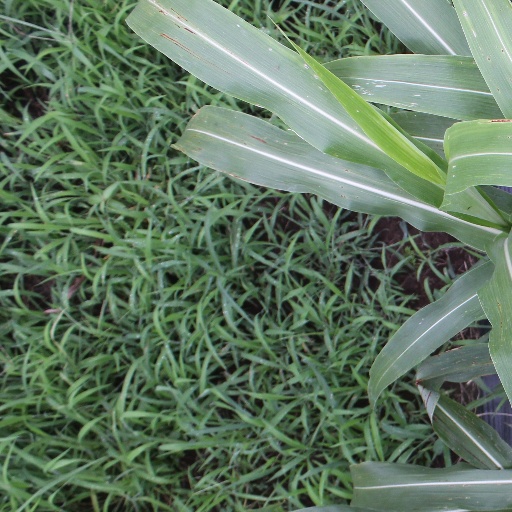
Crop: sorghum